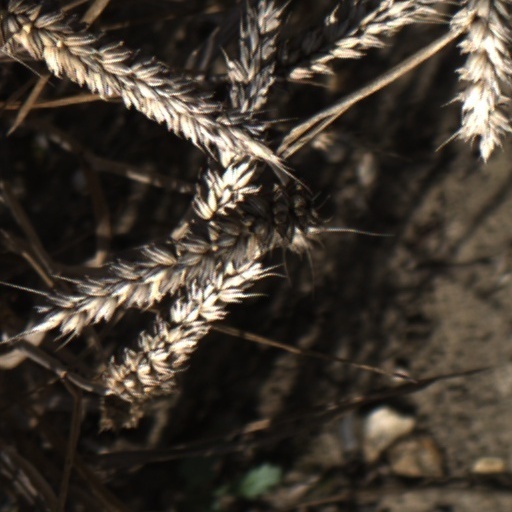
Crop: wheat